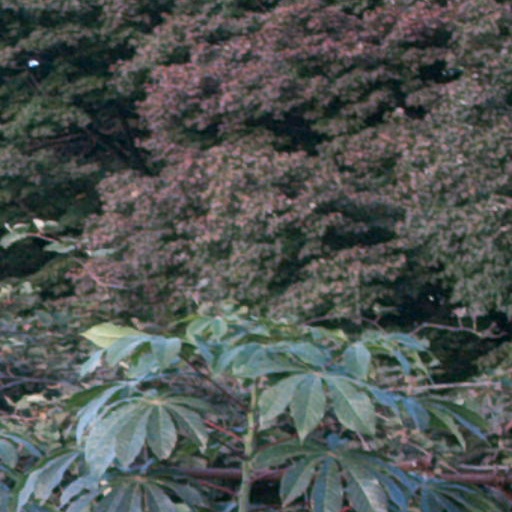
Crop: cassava